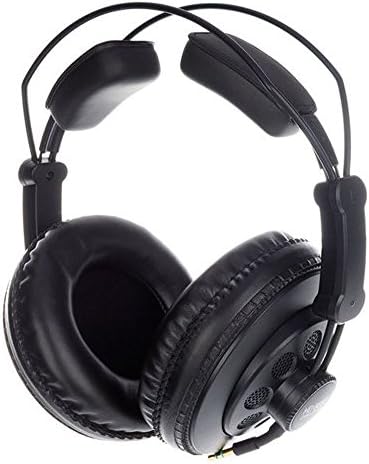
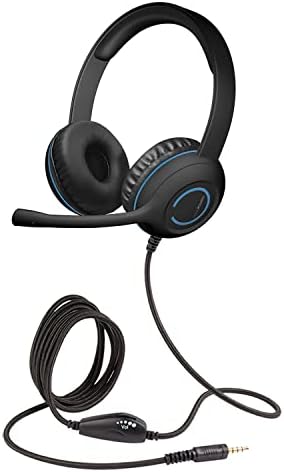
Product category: headphones
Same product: no